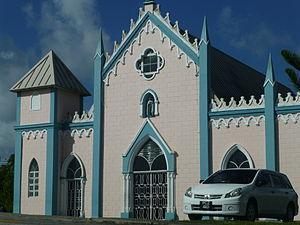
Rio Claro est une ville de l'île de Trinité, chef-lieu de la région de Rio Claro-Mayaro.